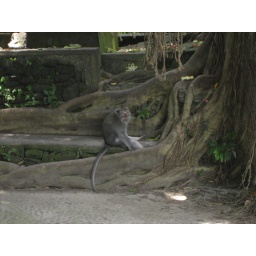
The holy monkey forest in Ubud; amazingly tranquil place, as long as you're not carrying foodstuffs.